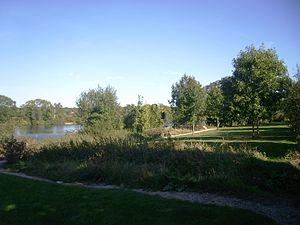
Parc des bords de Seine à Évry (Essonne)
Évry-Courcouronnes est une commune nouvelle française, créée le 1ᵉʳ janvier 2019, issue de la fusion à cette date des communes d'Évry et Courcouronnes, préfecture du département de l’Essonne, dans la région Île-de-France.
Évry est une ancienne commune française située à vingt-six kilomètres au sud-est de Paris.